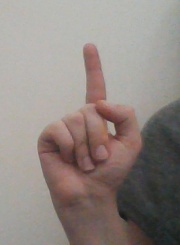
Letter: bb